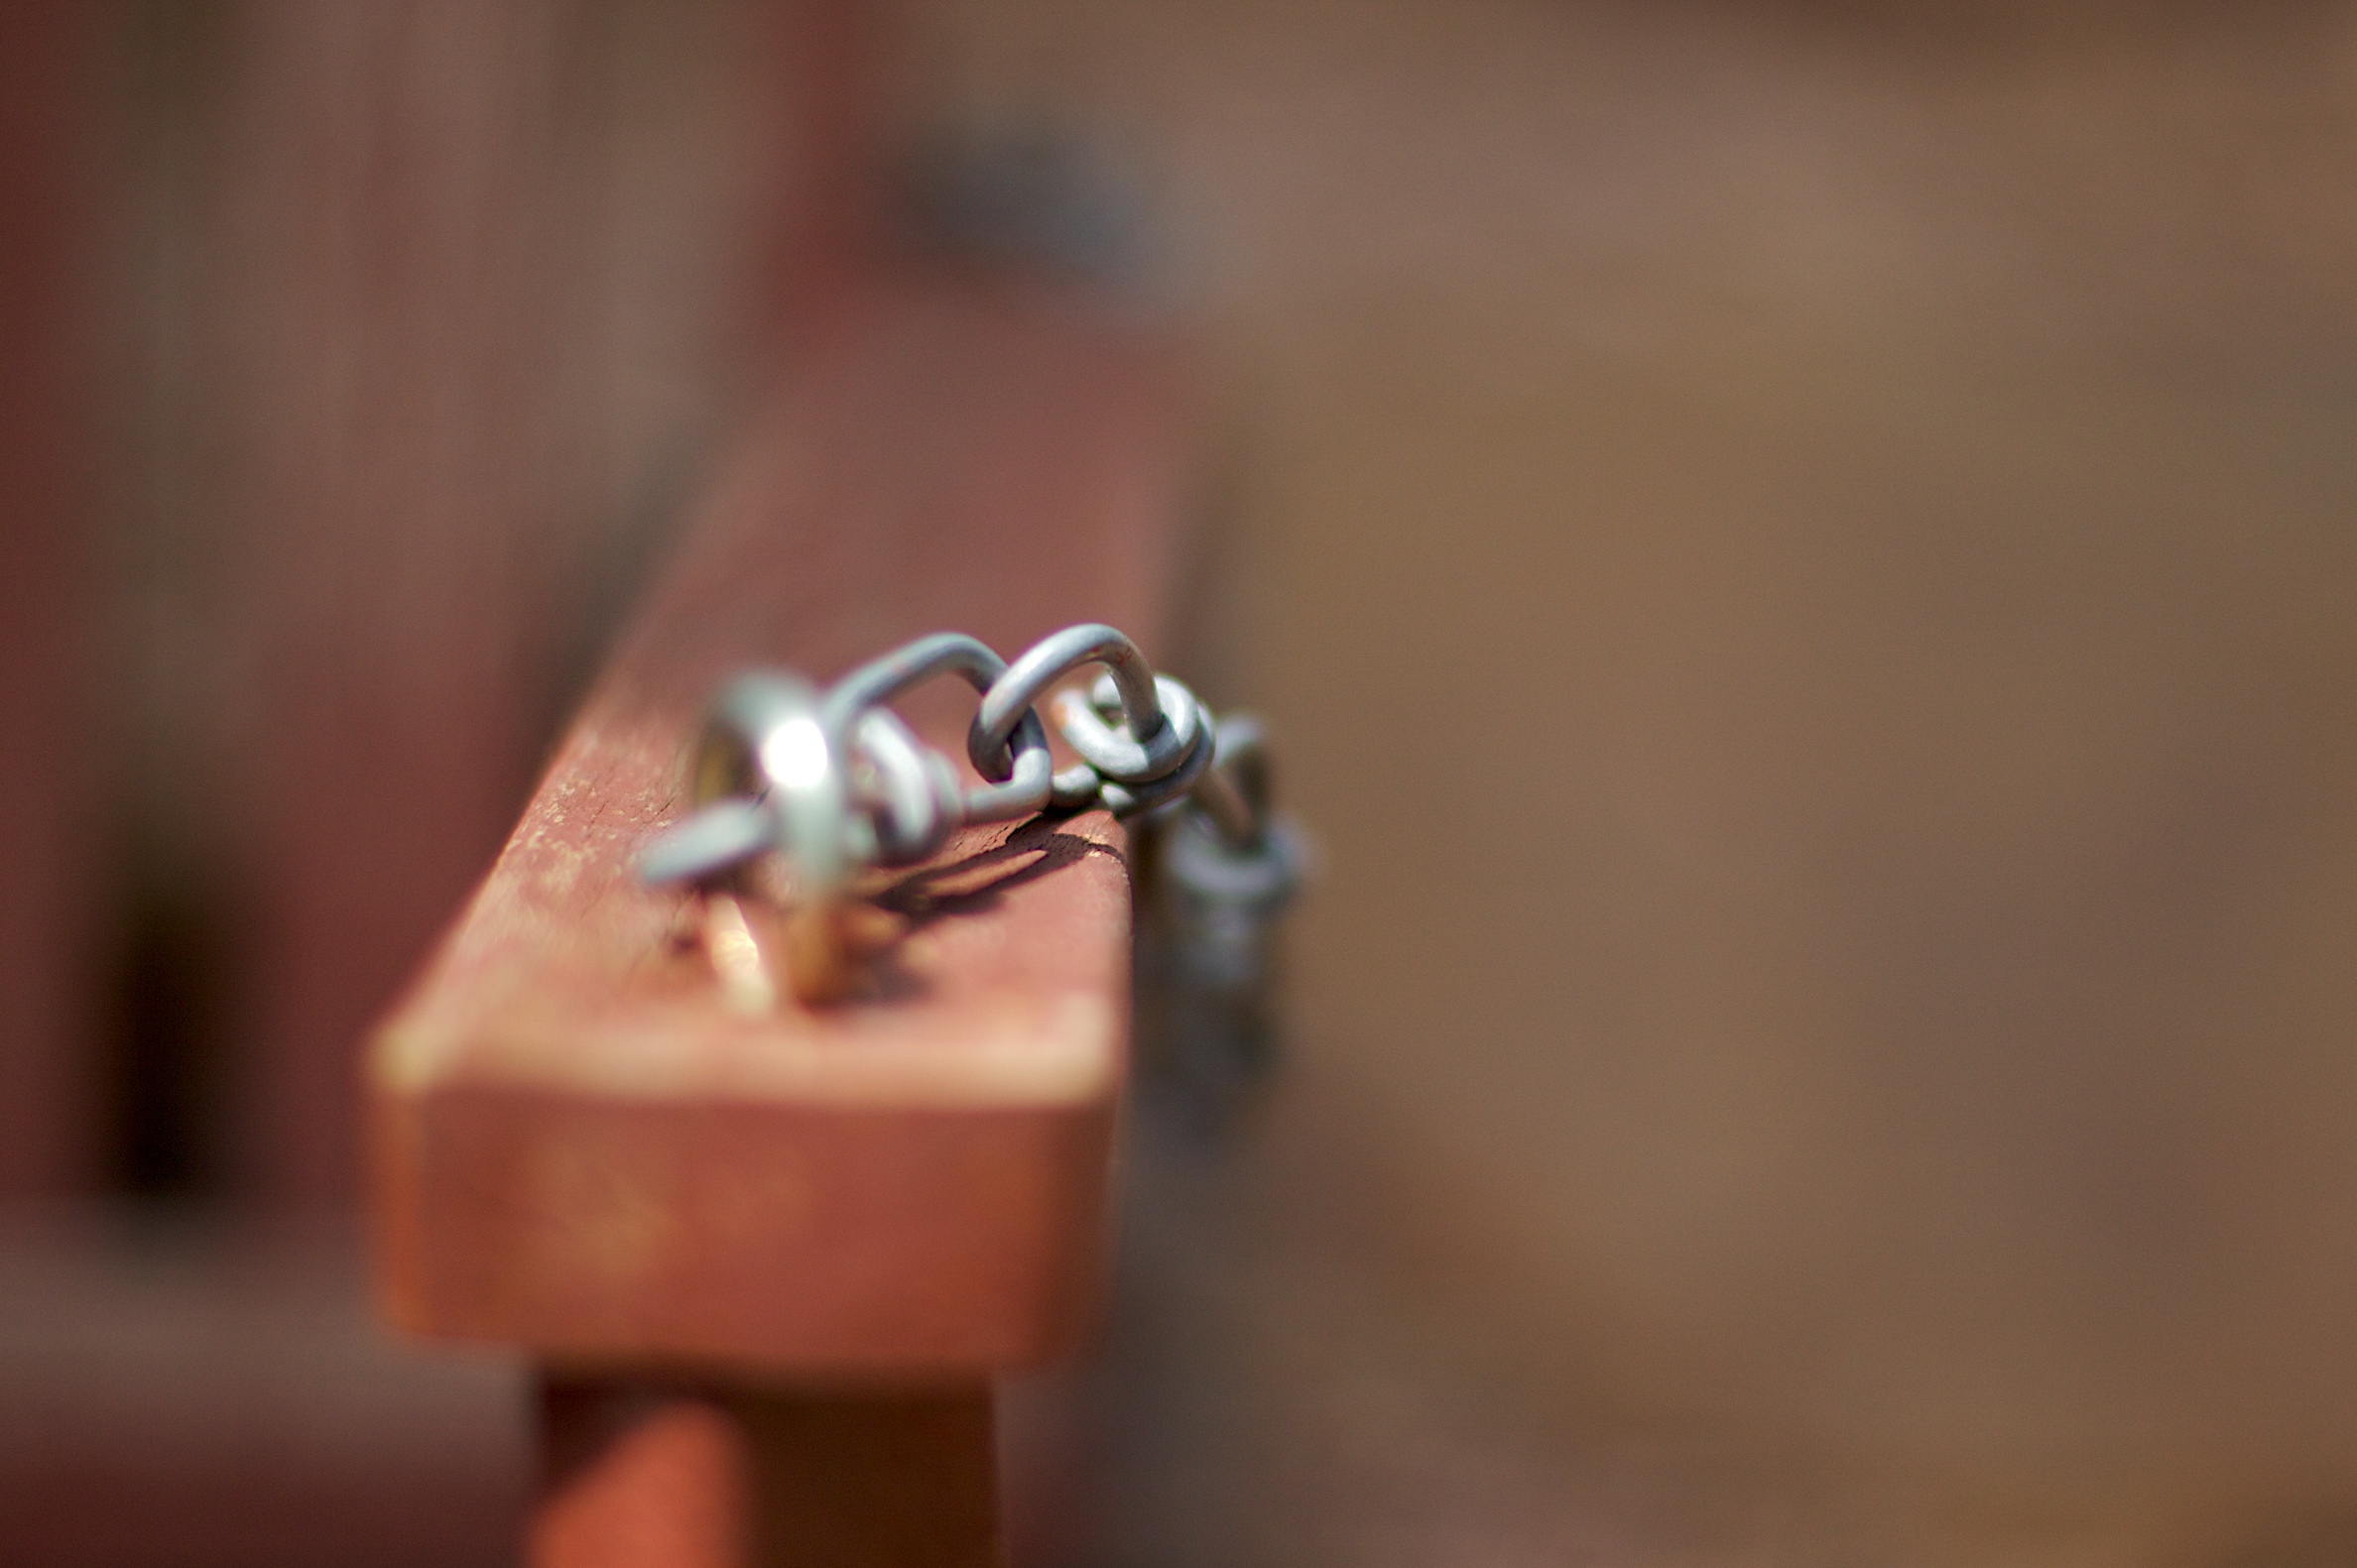
hand, photography, ring, invertebrate, close up, macro photography